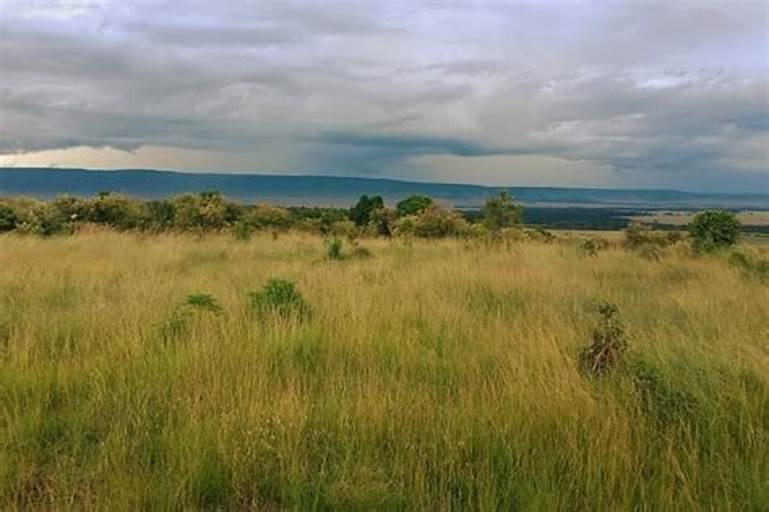
Madhari  mazuri yenye wingu jeupe na bluu, huku kuna miti yenye rangi ya kijani, majani yenye rangi ya kijani yaliyochanganyika na brauni, madhari hayo hutumika kama sehemu ya utalii pia hata watu kuishi.